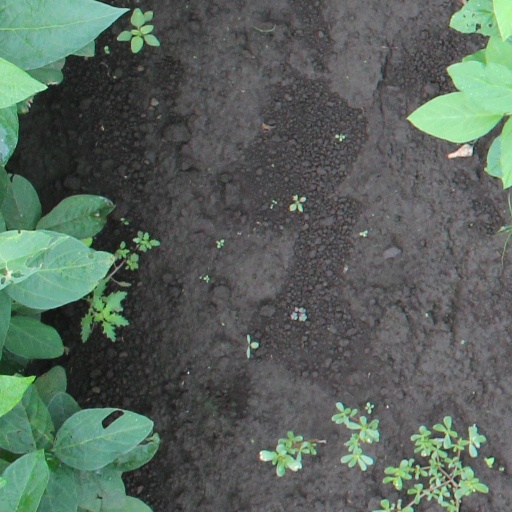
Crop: soybean